Baqiyat Salihat Arabic College

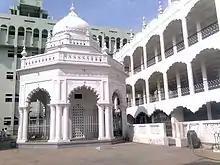
Maqbara of A'la Hazrat Shah Abdul Wahhab

Bakhiyath Salihath Arabic College (جامعة الباقيات الصالحات) or Jami'ah al Baqiyath as Salihat is an Islamic college in Vellore, Tamil Nadu, India established in 1857.